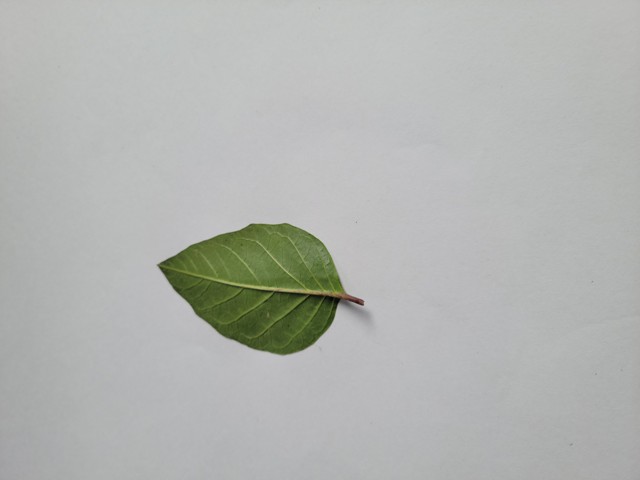
Plant: kalodhutura